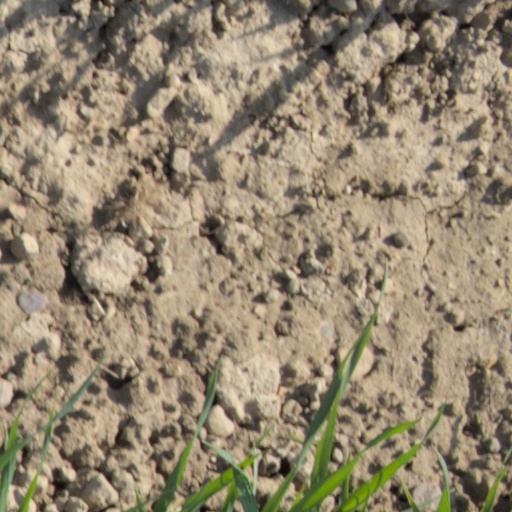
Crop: wheat